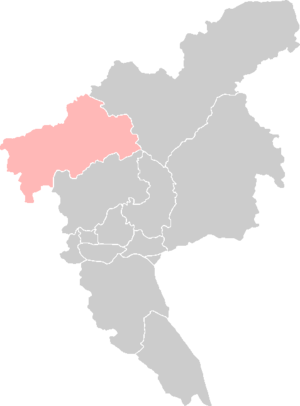
fond de carte de la région de Guangzhou (Canton)
Le district de Huadu est placé sous la juridiction de la ville sous-provinciale de Guangzhou, dans le Guangdong.